W. Boyd Hornidge

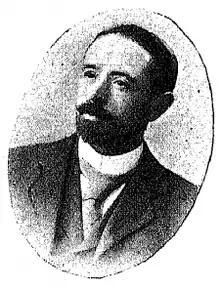
Hornidge in 1901

William Boyd Hornidge (16 September 1856 – January 1909) was a British trade unionist.